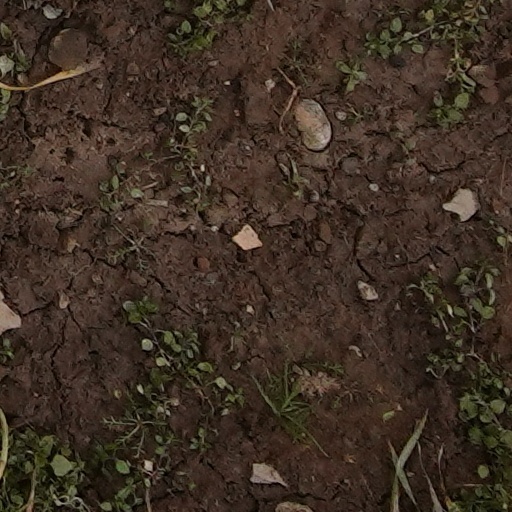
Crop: wheat